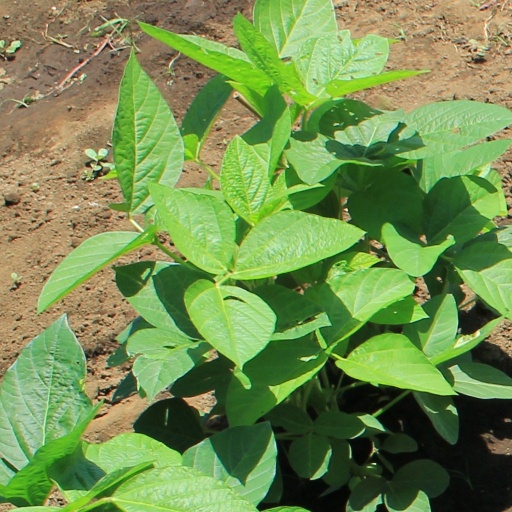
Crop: soybean